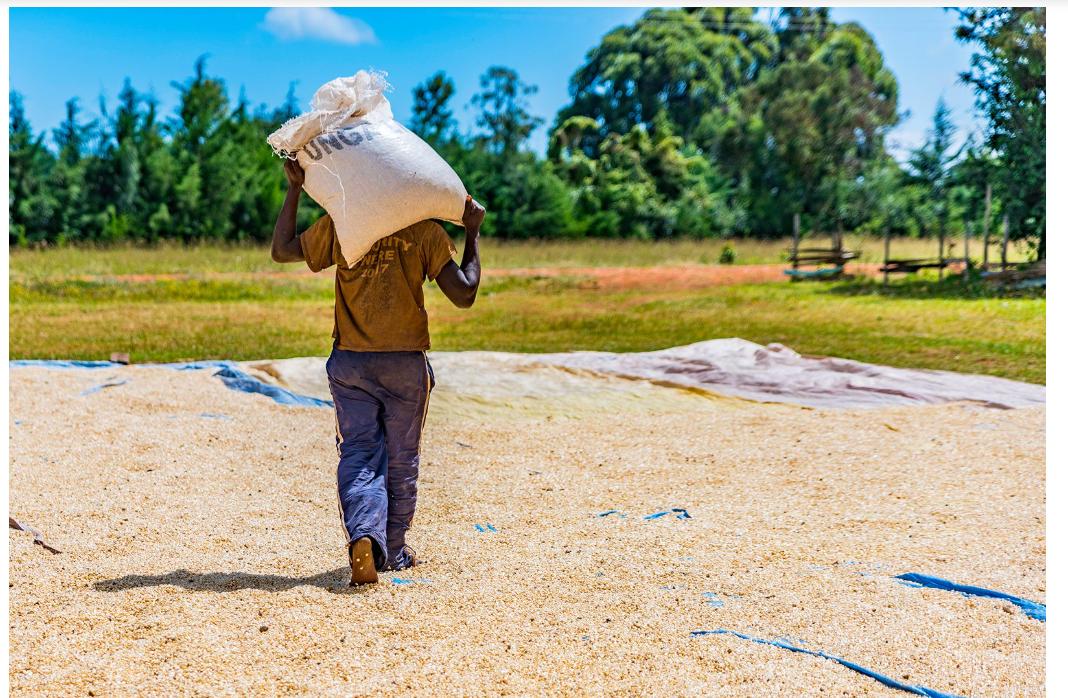
Mwanaume aliyebeba kiroba kikubwa cha mpunga  huku akitembea juu ya mpunga mwingi uliosambazwa ardhini, kwa ajili kukaushwa kwa jua kabla ya kuhifadhiwa au kusafirishwa sokoni. Ikiwa ni kama zao la biashara.